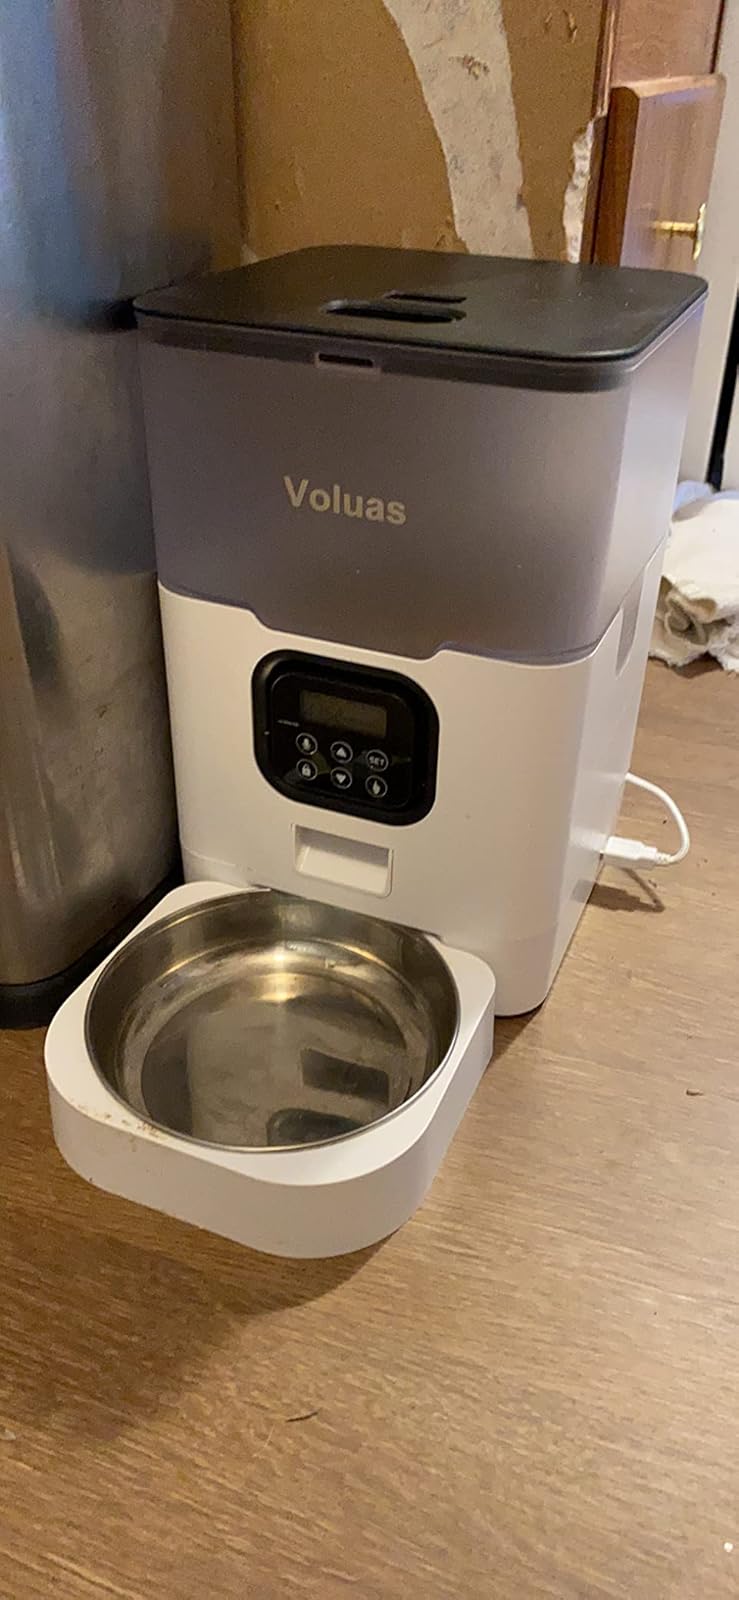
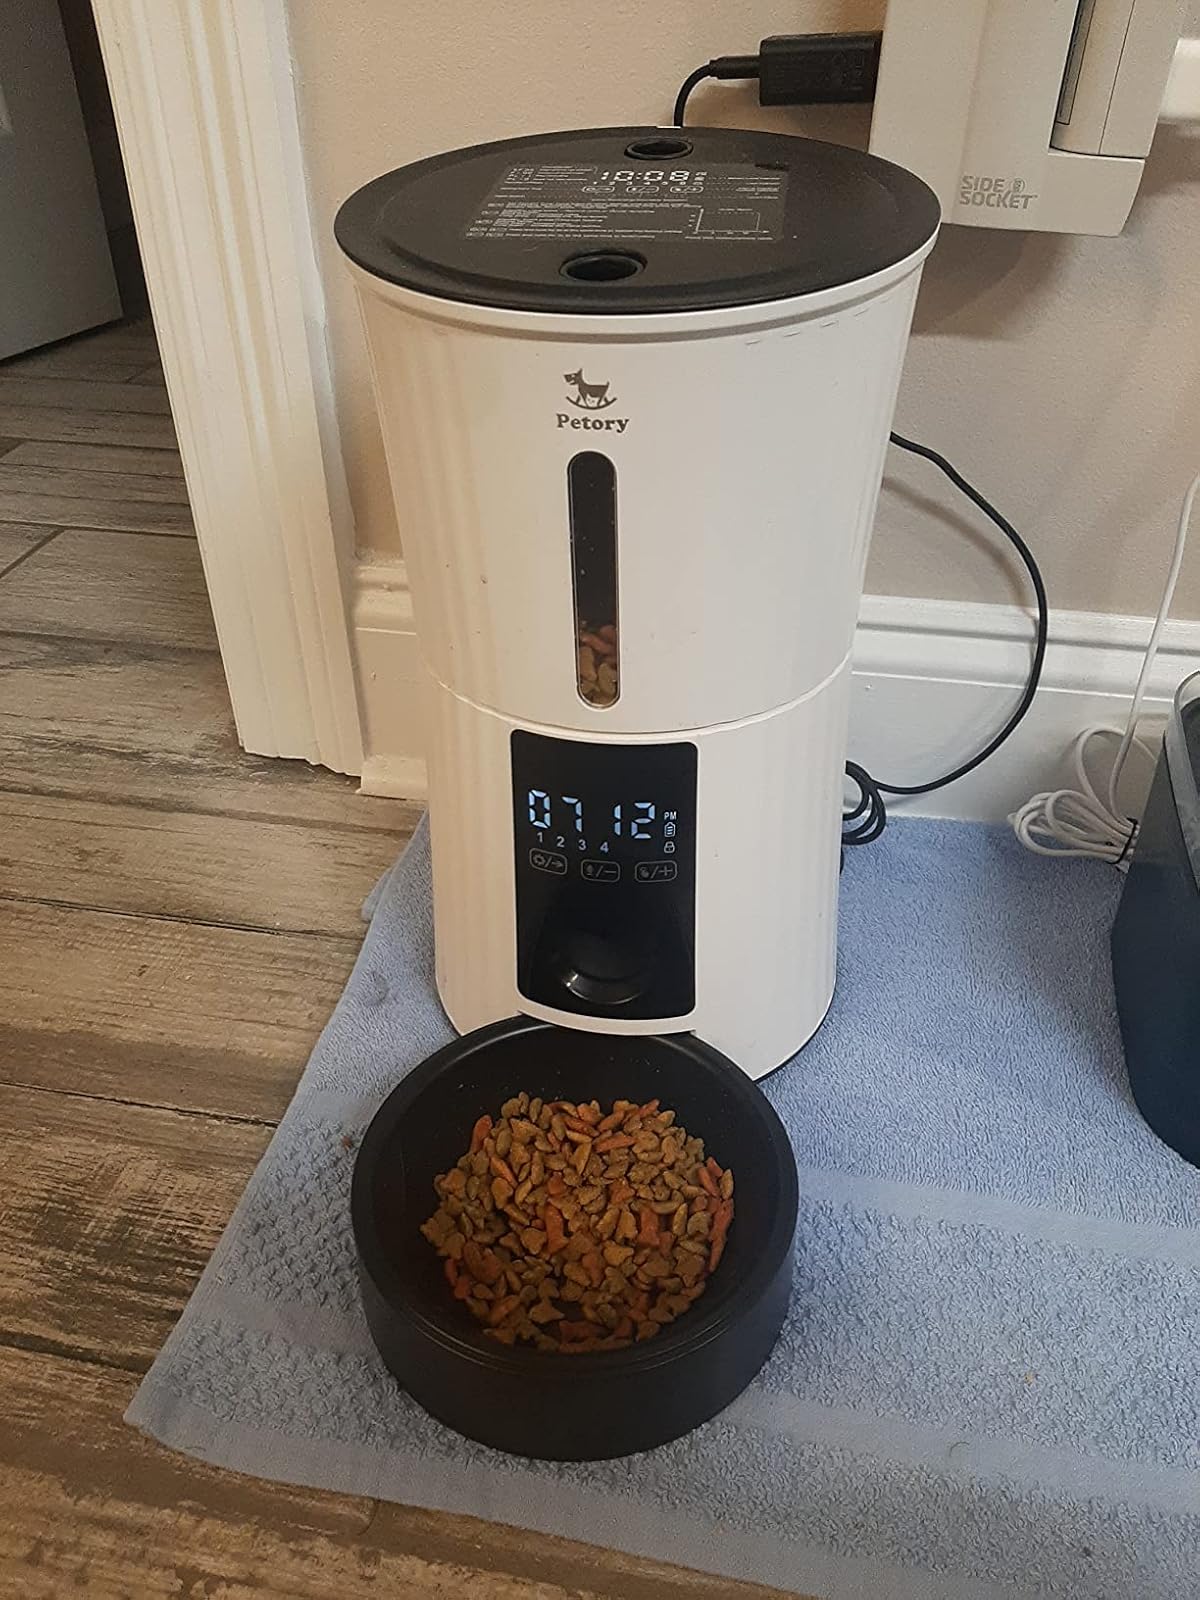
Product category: items_feeder
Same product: no